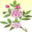
Label: rose